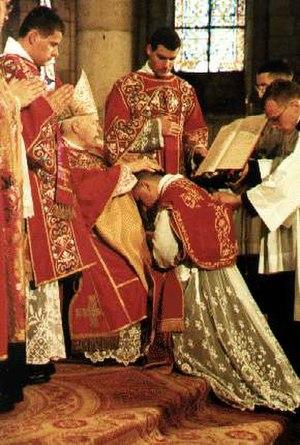
Ordination d'un prêtre en l'abbaye de Fontgombault (France)